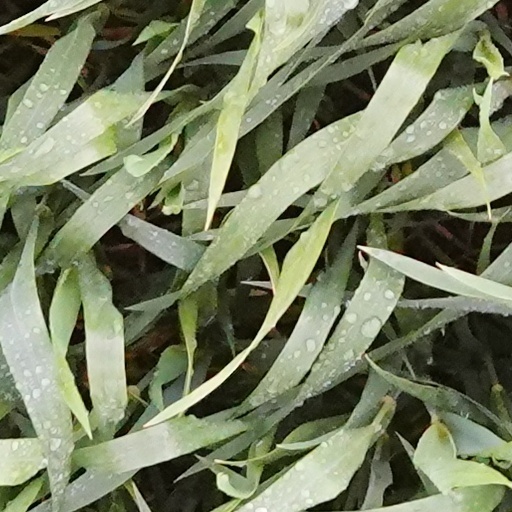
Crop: wheat